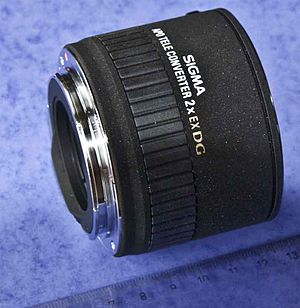
Telekonverter
Sigma APO teleconverter 2x EX DG, med en brændviddeforøgelse på to gange
En telekonverter er et sekundær objektiv, som anvendes ved fotografering, ved at indsætte konverteren mellem kamera og objektiv.